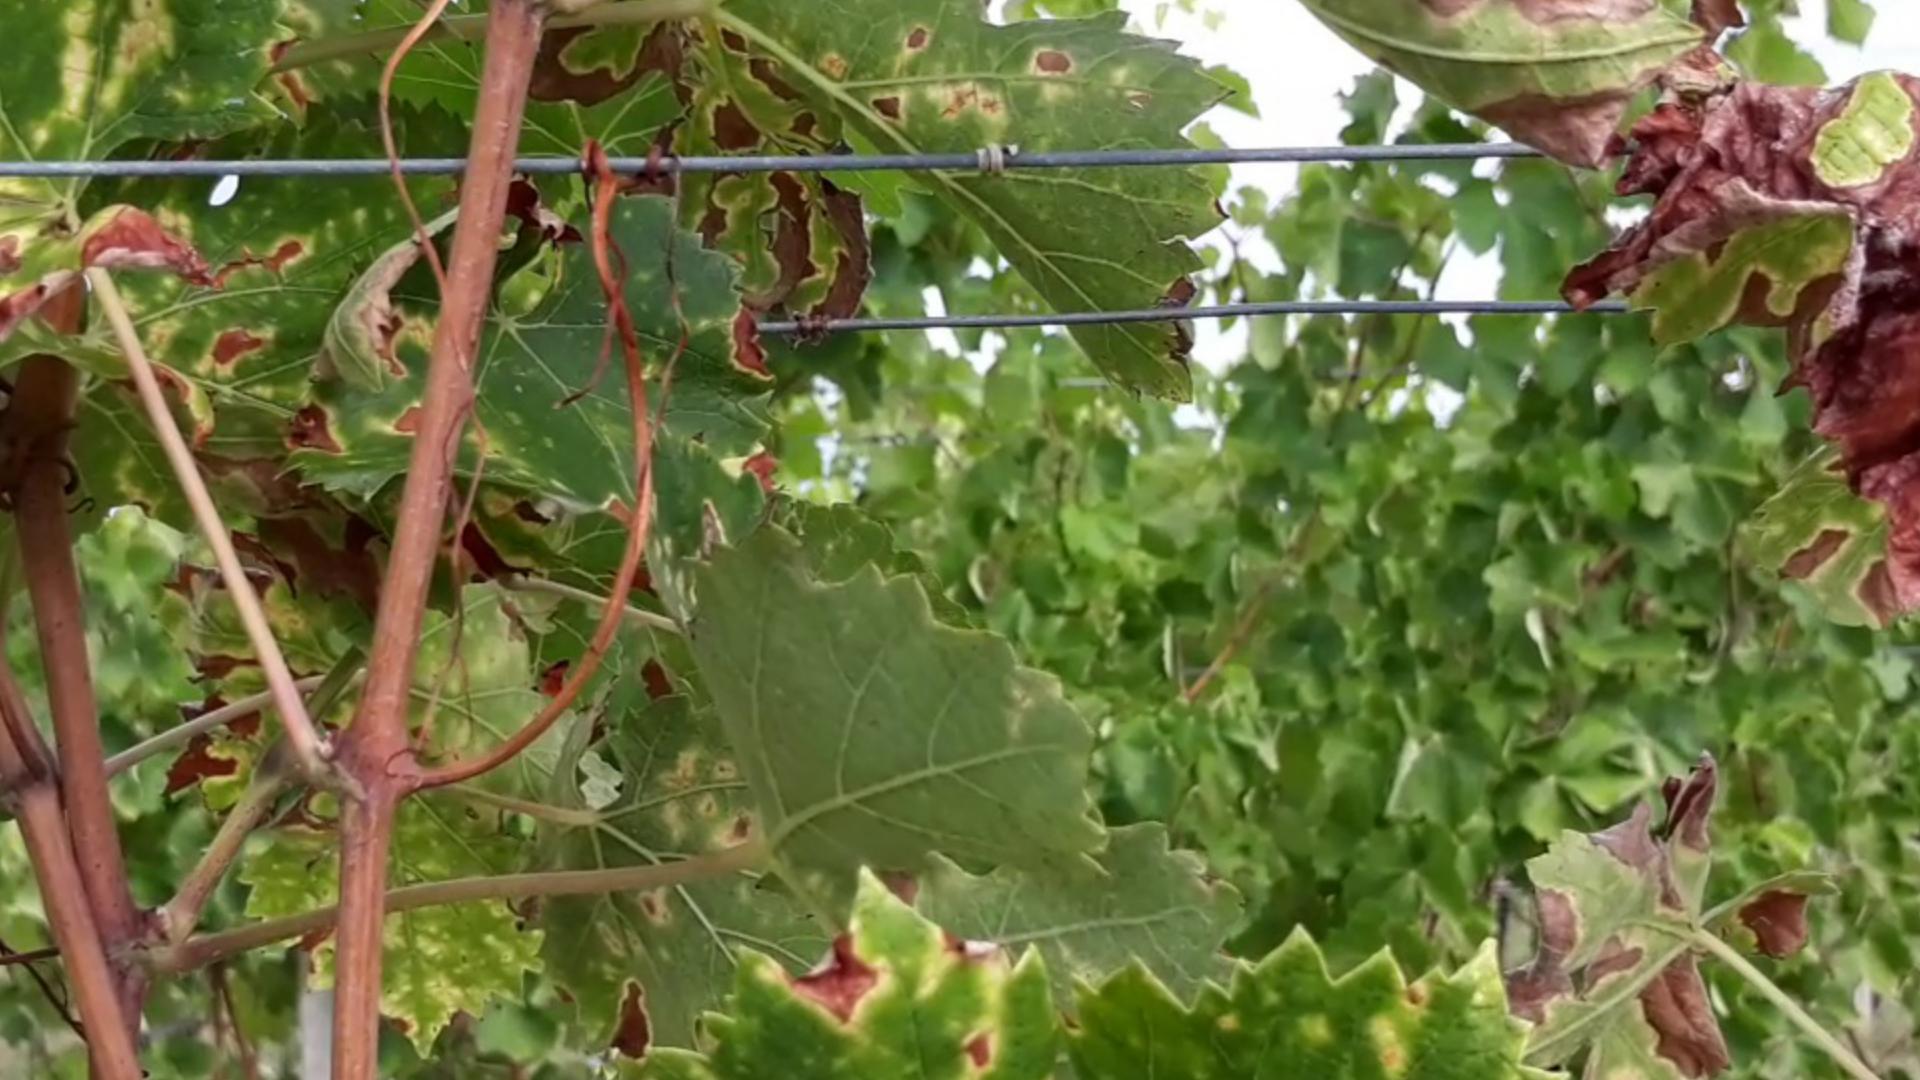
Label: esca